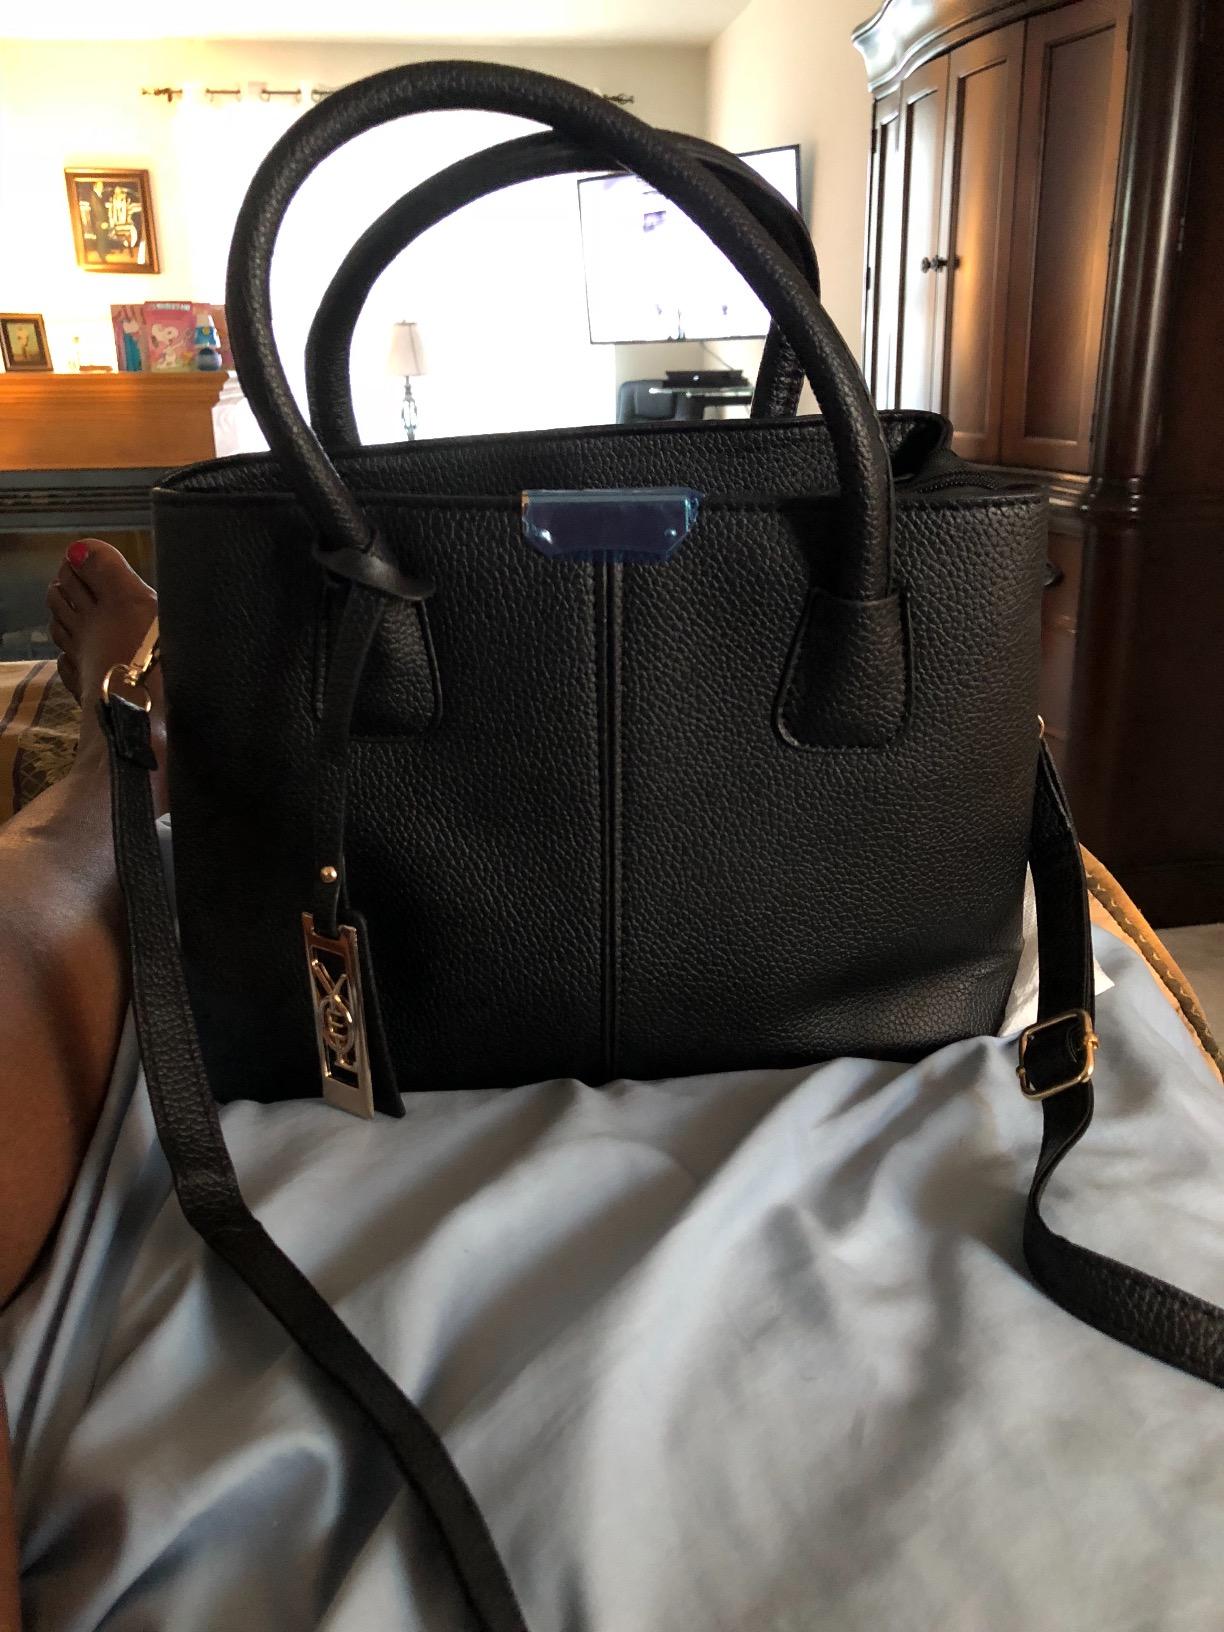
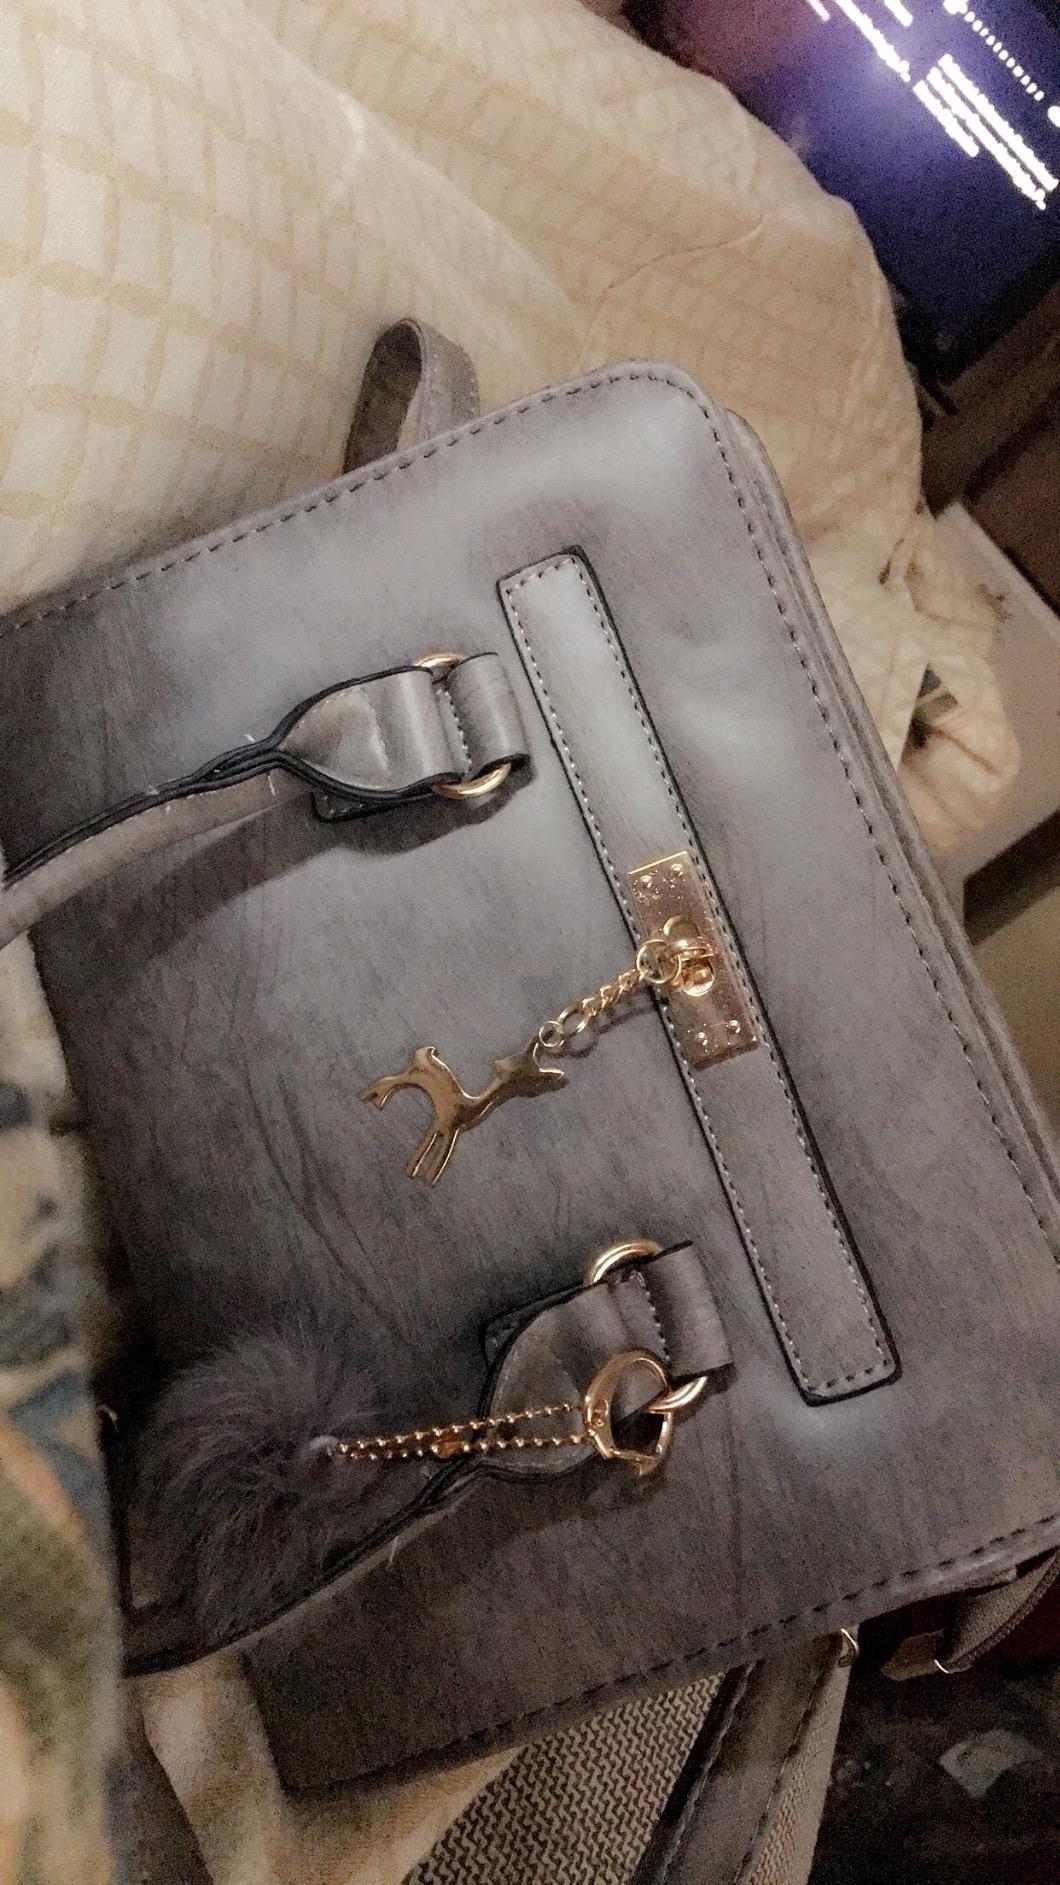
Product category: accessories_handbag
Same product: no